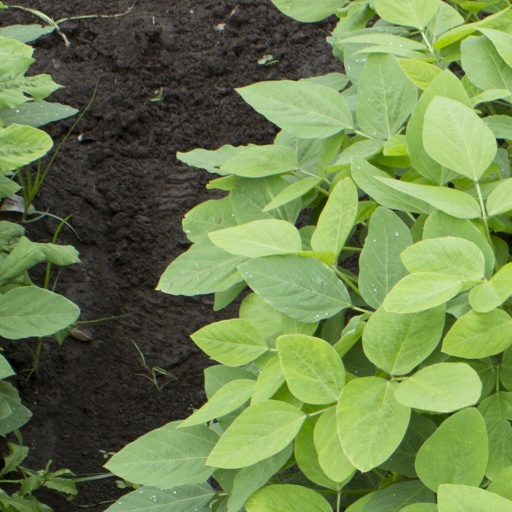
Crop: soybean